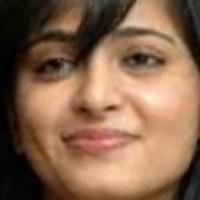
Age group: age 31-40